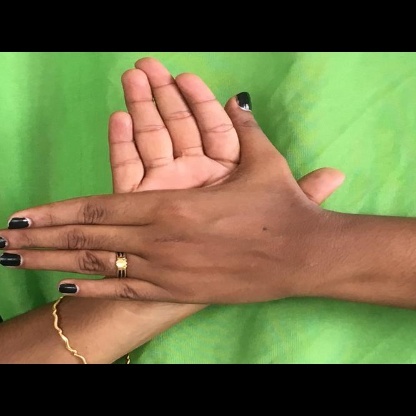
Mudra: Chakra